Maatschappij tot Exploitatie van Staatsspoorwegen

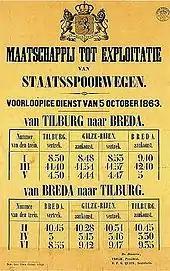
Local timetable

The Maatschappij tot Exploitatie van Staatsspoorwegen ("Company for the Exploitation of the State Railways") or SS was a private railroad founded to use the government funded railways. The company existed until 1938, when it formally merged with the Hollandsche IJzeren Spoorweg-Maatschappij (HSM) to form the Nederlandse Spoorwegen. The SS was, along with the HSM, the largest railroad company in the Netherlands.